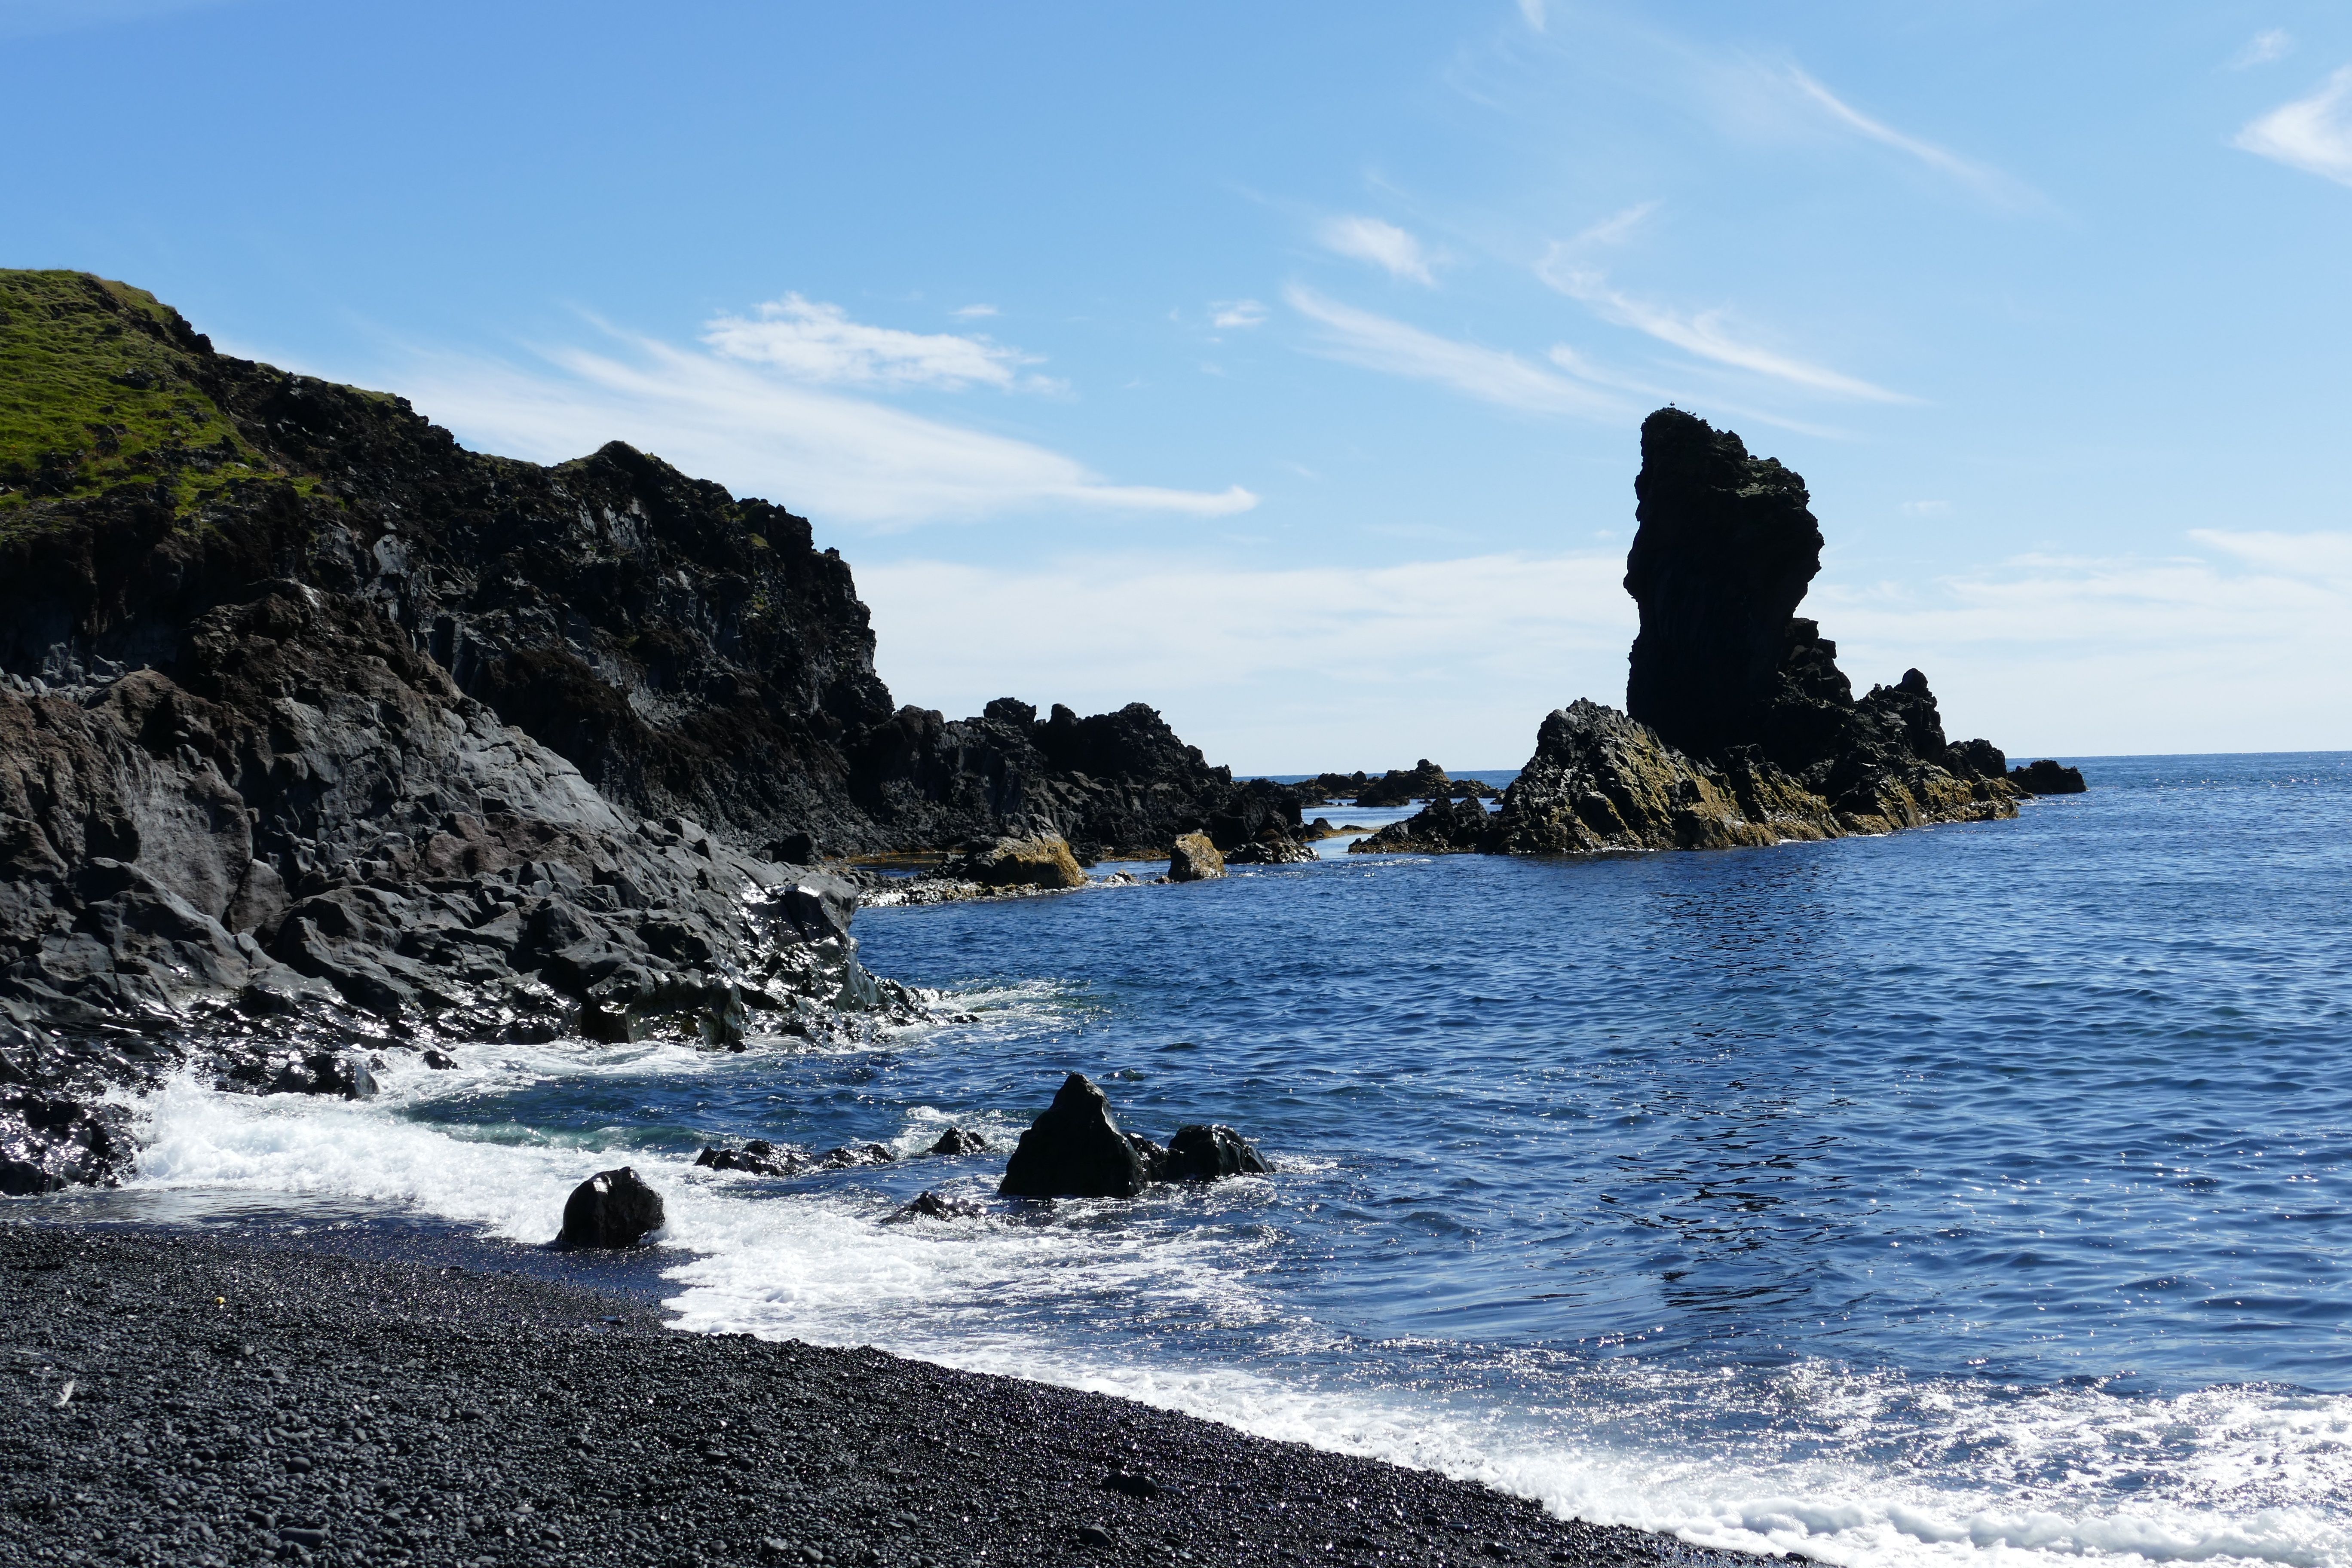
beach, landscape, sea, coast, water, nature, rock, ocean, horizon, shore, wave, cliff, cove, tower, pebble, volcano, bay, island, iceland, stack, terrain, body of water, lava, atlantic, cape, islet, volcanism, lava beach, wind wave